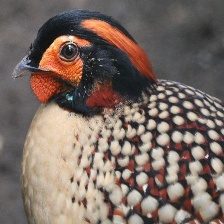
Species: CABOTS TRAGOPAN
Scientific name: TRAGOPAN CABOTI